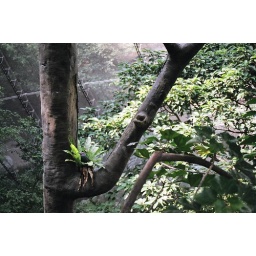
bird sprouting out of a flower in the aviary in Hong Kong park